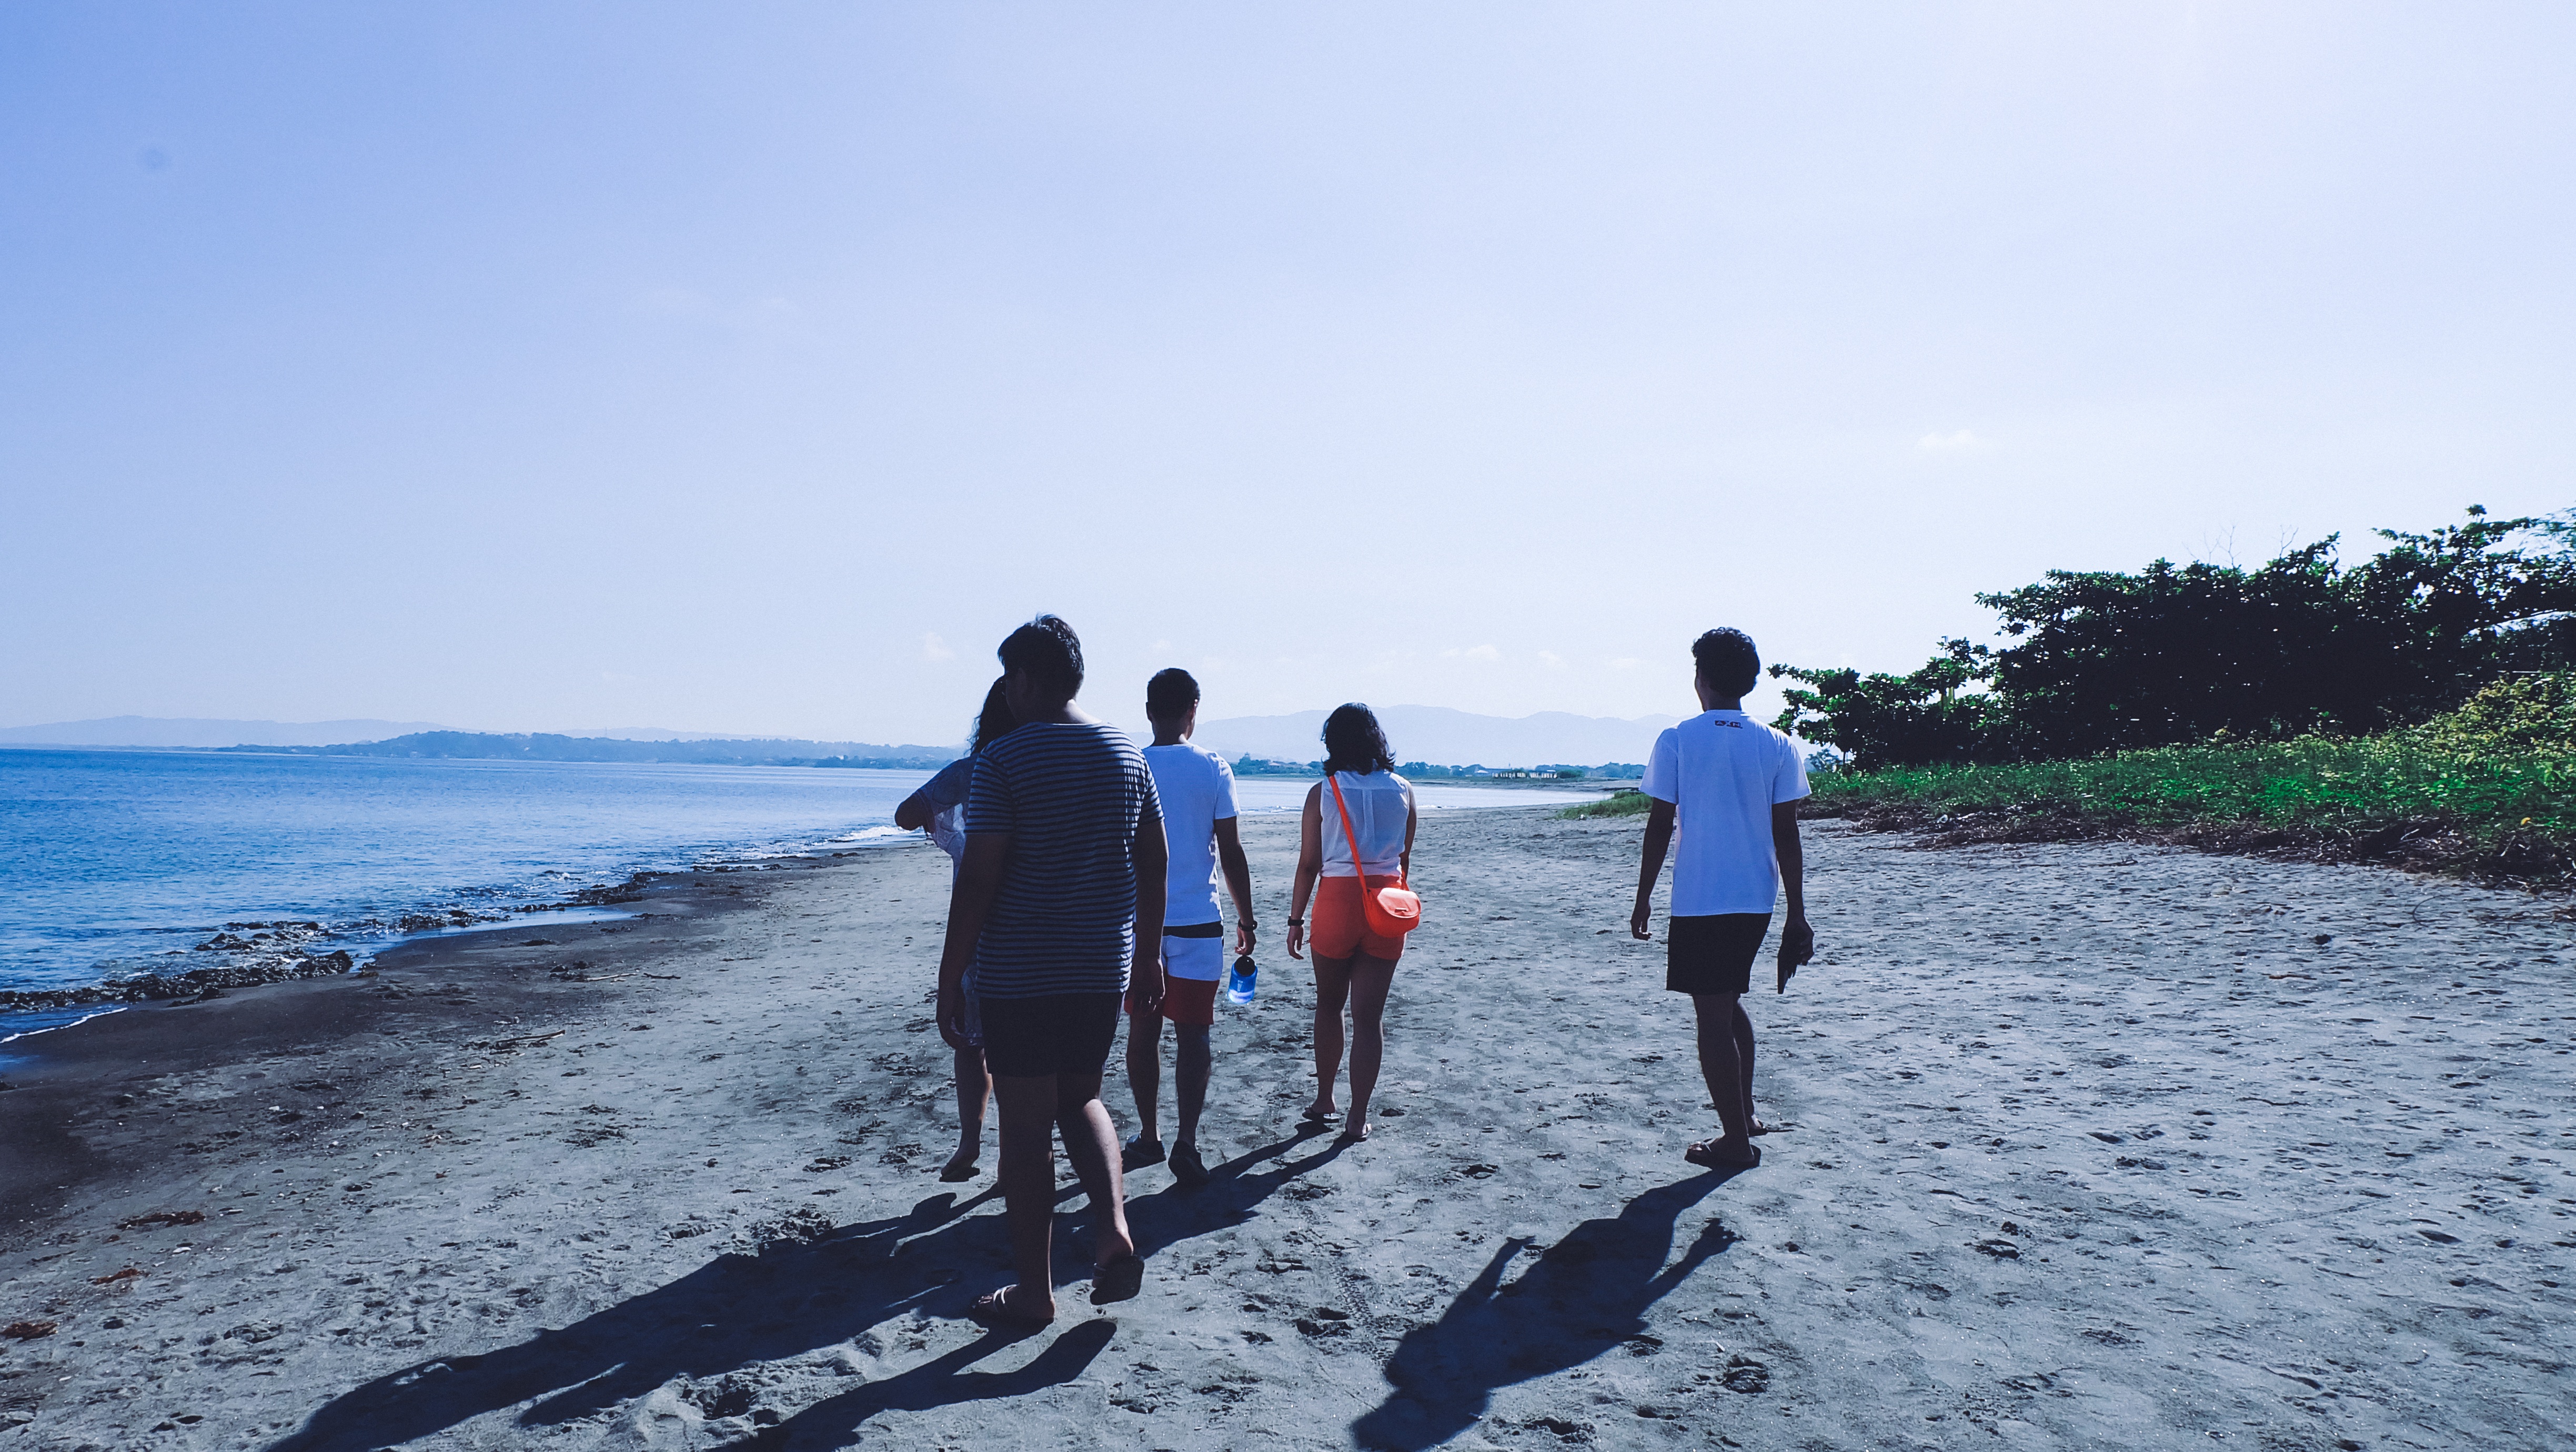
beach, sea, coast, sand, ocean, shore, vacation, bay, body of water, cape